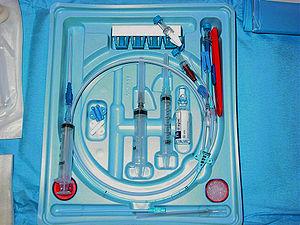
Une voie veineuse centrale est un dispositif médical visant à cathétériser une veine de gros calibre. Ce système permet d'injecter des médicaments à un malade mais aussi, dans certains cas, de mesurer la pression veineuse centrale.